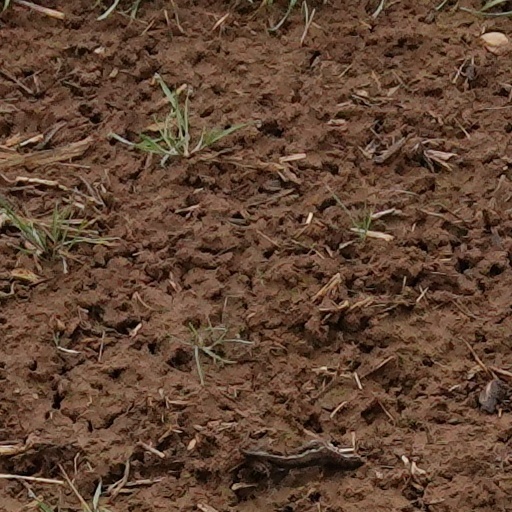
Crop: wheat